Katty Kay

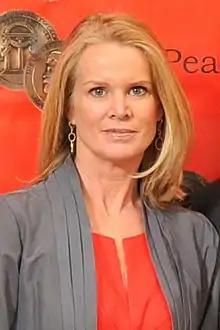
Kay in 2010

Katherine "Katty" Kay (born 14 November 1964) is a British-Swiss journalist, author and broadcaster. She presented BBC World News America and, with Christian Fraser, hosted "Beyond 100 Days" on BBC Four, BBC News and BBC World News. She has anchored BBC coverage of two Presidential elections. She also appears weekly on NBC News on "Morning Joe".